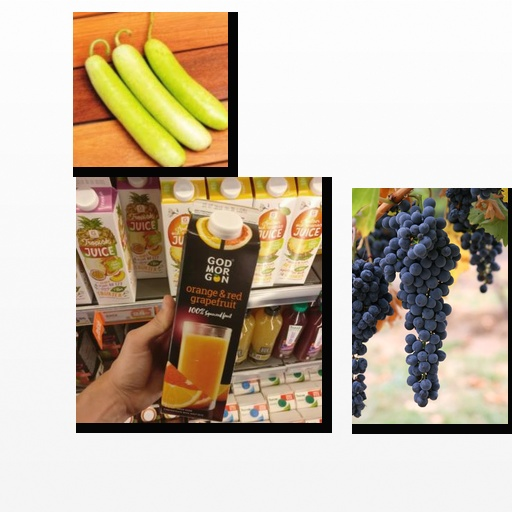
Food items: bottle_gourd, grapes, orange_red_grapefruit_juice